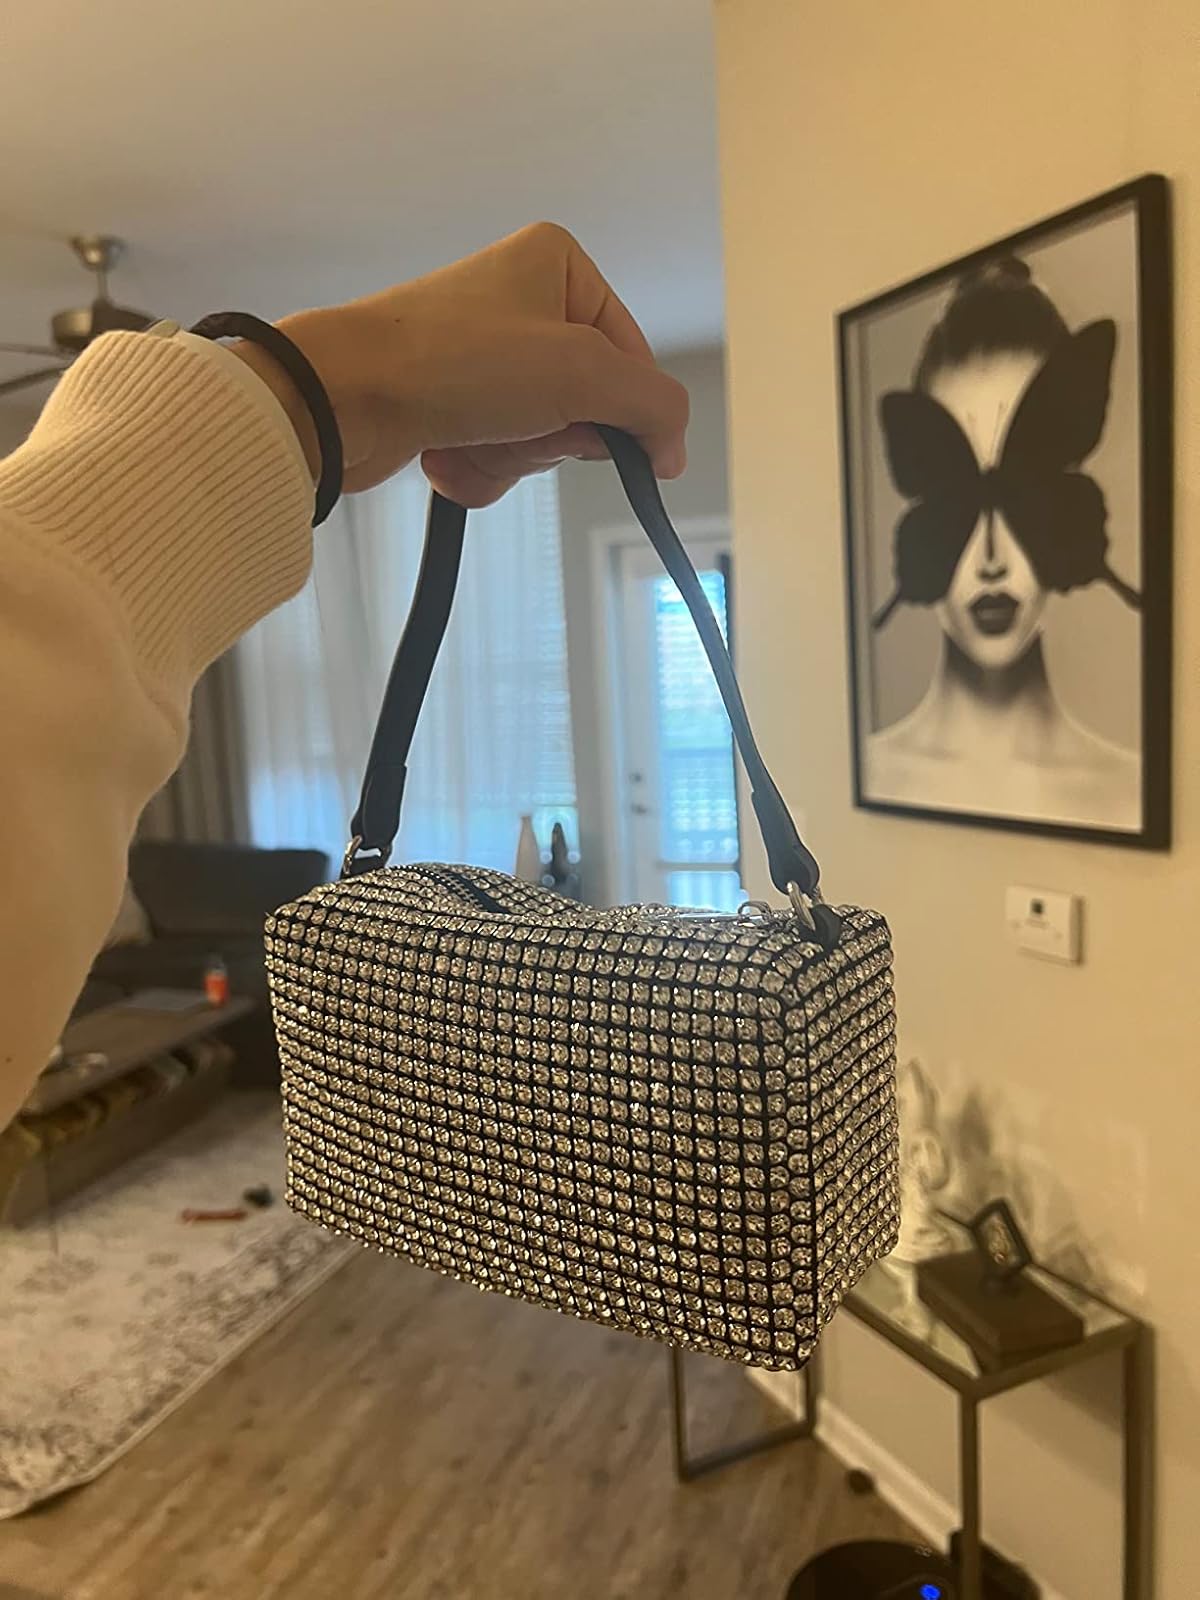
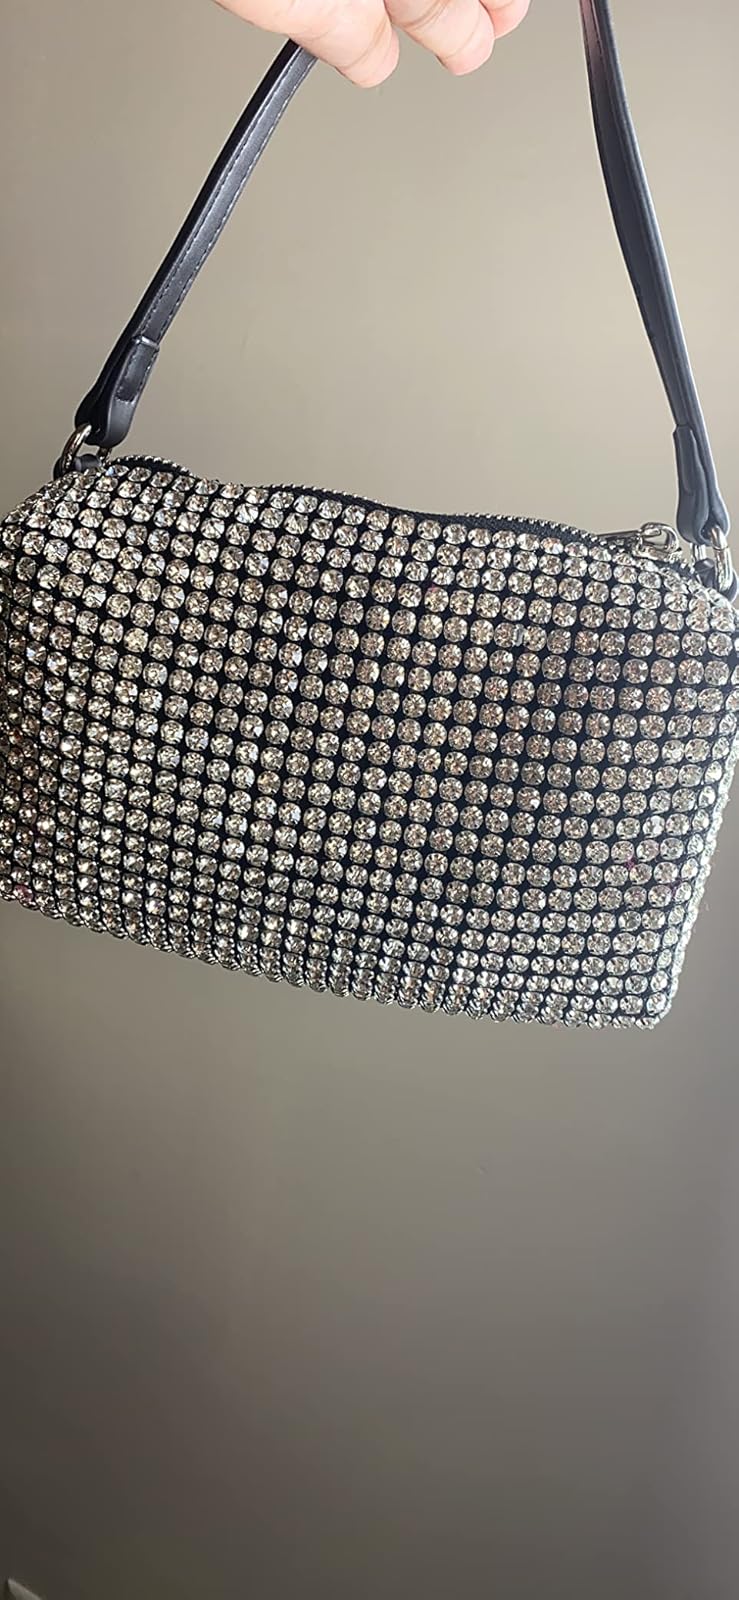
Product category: accessories_handbag
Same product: yes